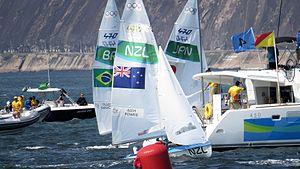
Cet article concerne les événements thématiques qui se sont produits durant l'année 2016 en Océanie.